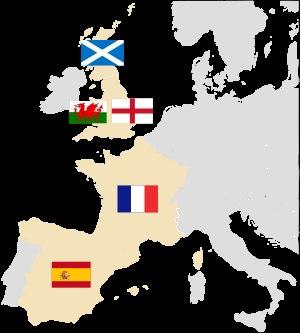
Le Tournoi des Cinq Nations féminin 2000 est la deuxième édition du tournoi à regrouper cinq équipes, mais la première dans cette configuration. Il se déroule du 4 février 2000 au 1ᵉʳ avril 2000 et oppose les équipes d'Angleterre, d'Écosse, d'Espagne, de France et du pays de Galles. L'Irlande, qui n'a gagné qu'un seul match sur les treize qu'elle a disputé depuis le début, renonce à participer au tournoi pour deux ans.
Le Tournoi des Cinq Nations féminin 2001 est la sixième édition du tournoi, et la dernière qui se déroule à cinq nations. Elle se déroule du 3 février au 8 avril 2001 et oppose les équipes d'Angleterre, d'Écosse, d'Espagne, de France et du pays de Galles.